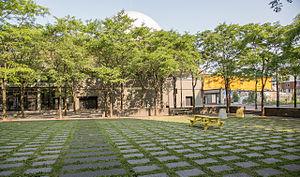
Place de la Paix (Parc de la Paix) sur boulevard Saint-Laurent à Montréal, Québec, Canada.
La place de la Paix est un parc urbain de Montréal.